Ancient Egyptian technology

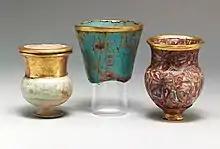
Ancient Egyptian glassware in the Metropolitan Museum of Art

The earliest known glass beads from Egypt were made during the New Kingdom around 1500 BC and were produced in a variety of colors. They were made by winding molten glass around a metal bar and were highly prized as a trading commodity, especially blue beads, which were believed to have magical powers. The Egyptians made small jars and bottles using the core-formed method. Glass threads were wound around a bag of sand tied to a rod. The glass was continually reheated to fuse the threads together. The glass-covered sand bag was kept in motion until the required shape and thickness was achieved. The rod was allowed to cool, then finally the bag was punctured and the sand poured out and reused. The Egyptians also created the first colored glass rods which they used to create colorful beads and decorations. They also worked with cast glass, which was produced by pouring molten glass into a mold, much like iron and the more modern crucible steel. Recent evidence indicates that glassmaking started in Egypt and was later copied by Mesopotamians.